Duncanville Air Force Station

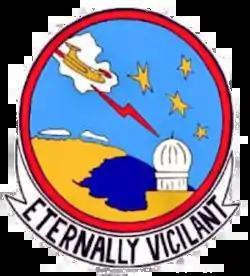
Emblem of the 745th Aircraft Control and Warning Squadron

Duncanville Air Force Station (ADC ID: P-78) is a closed United States Air Force General Surveillance Radar station. It is located on the east side of Duncanville, Texas. It was closed in 1964.